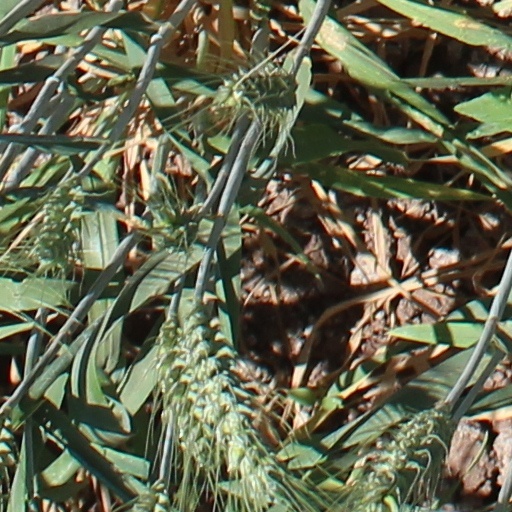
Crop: wheat